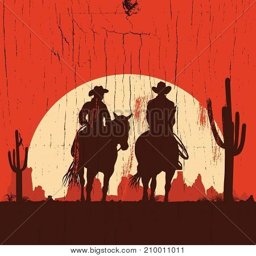
silhouette of profession riding horses on a wooden sign , vector